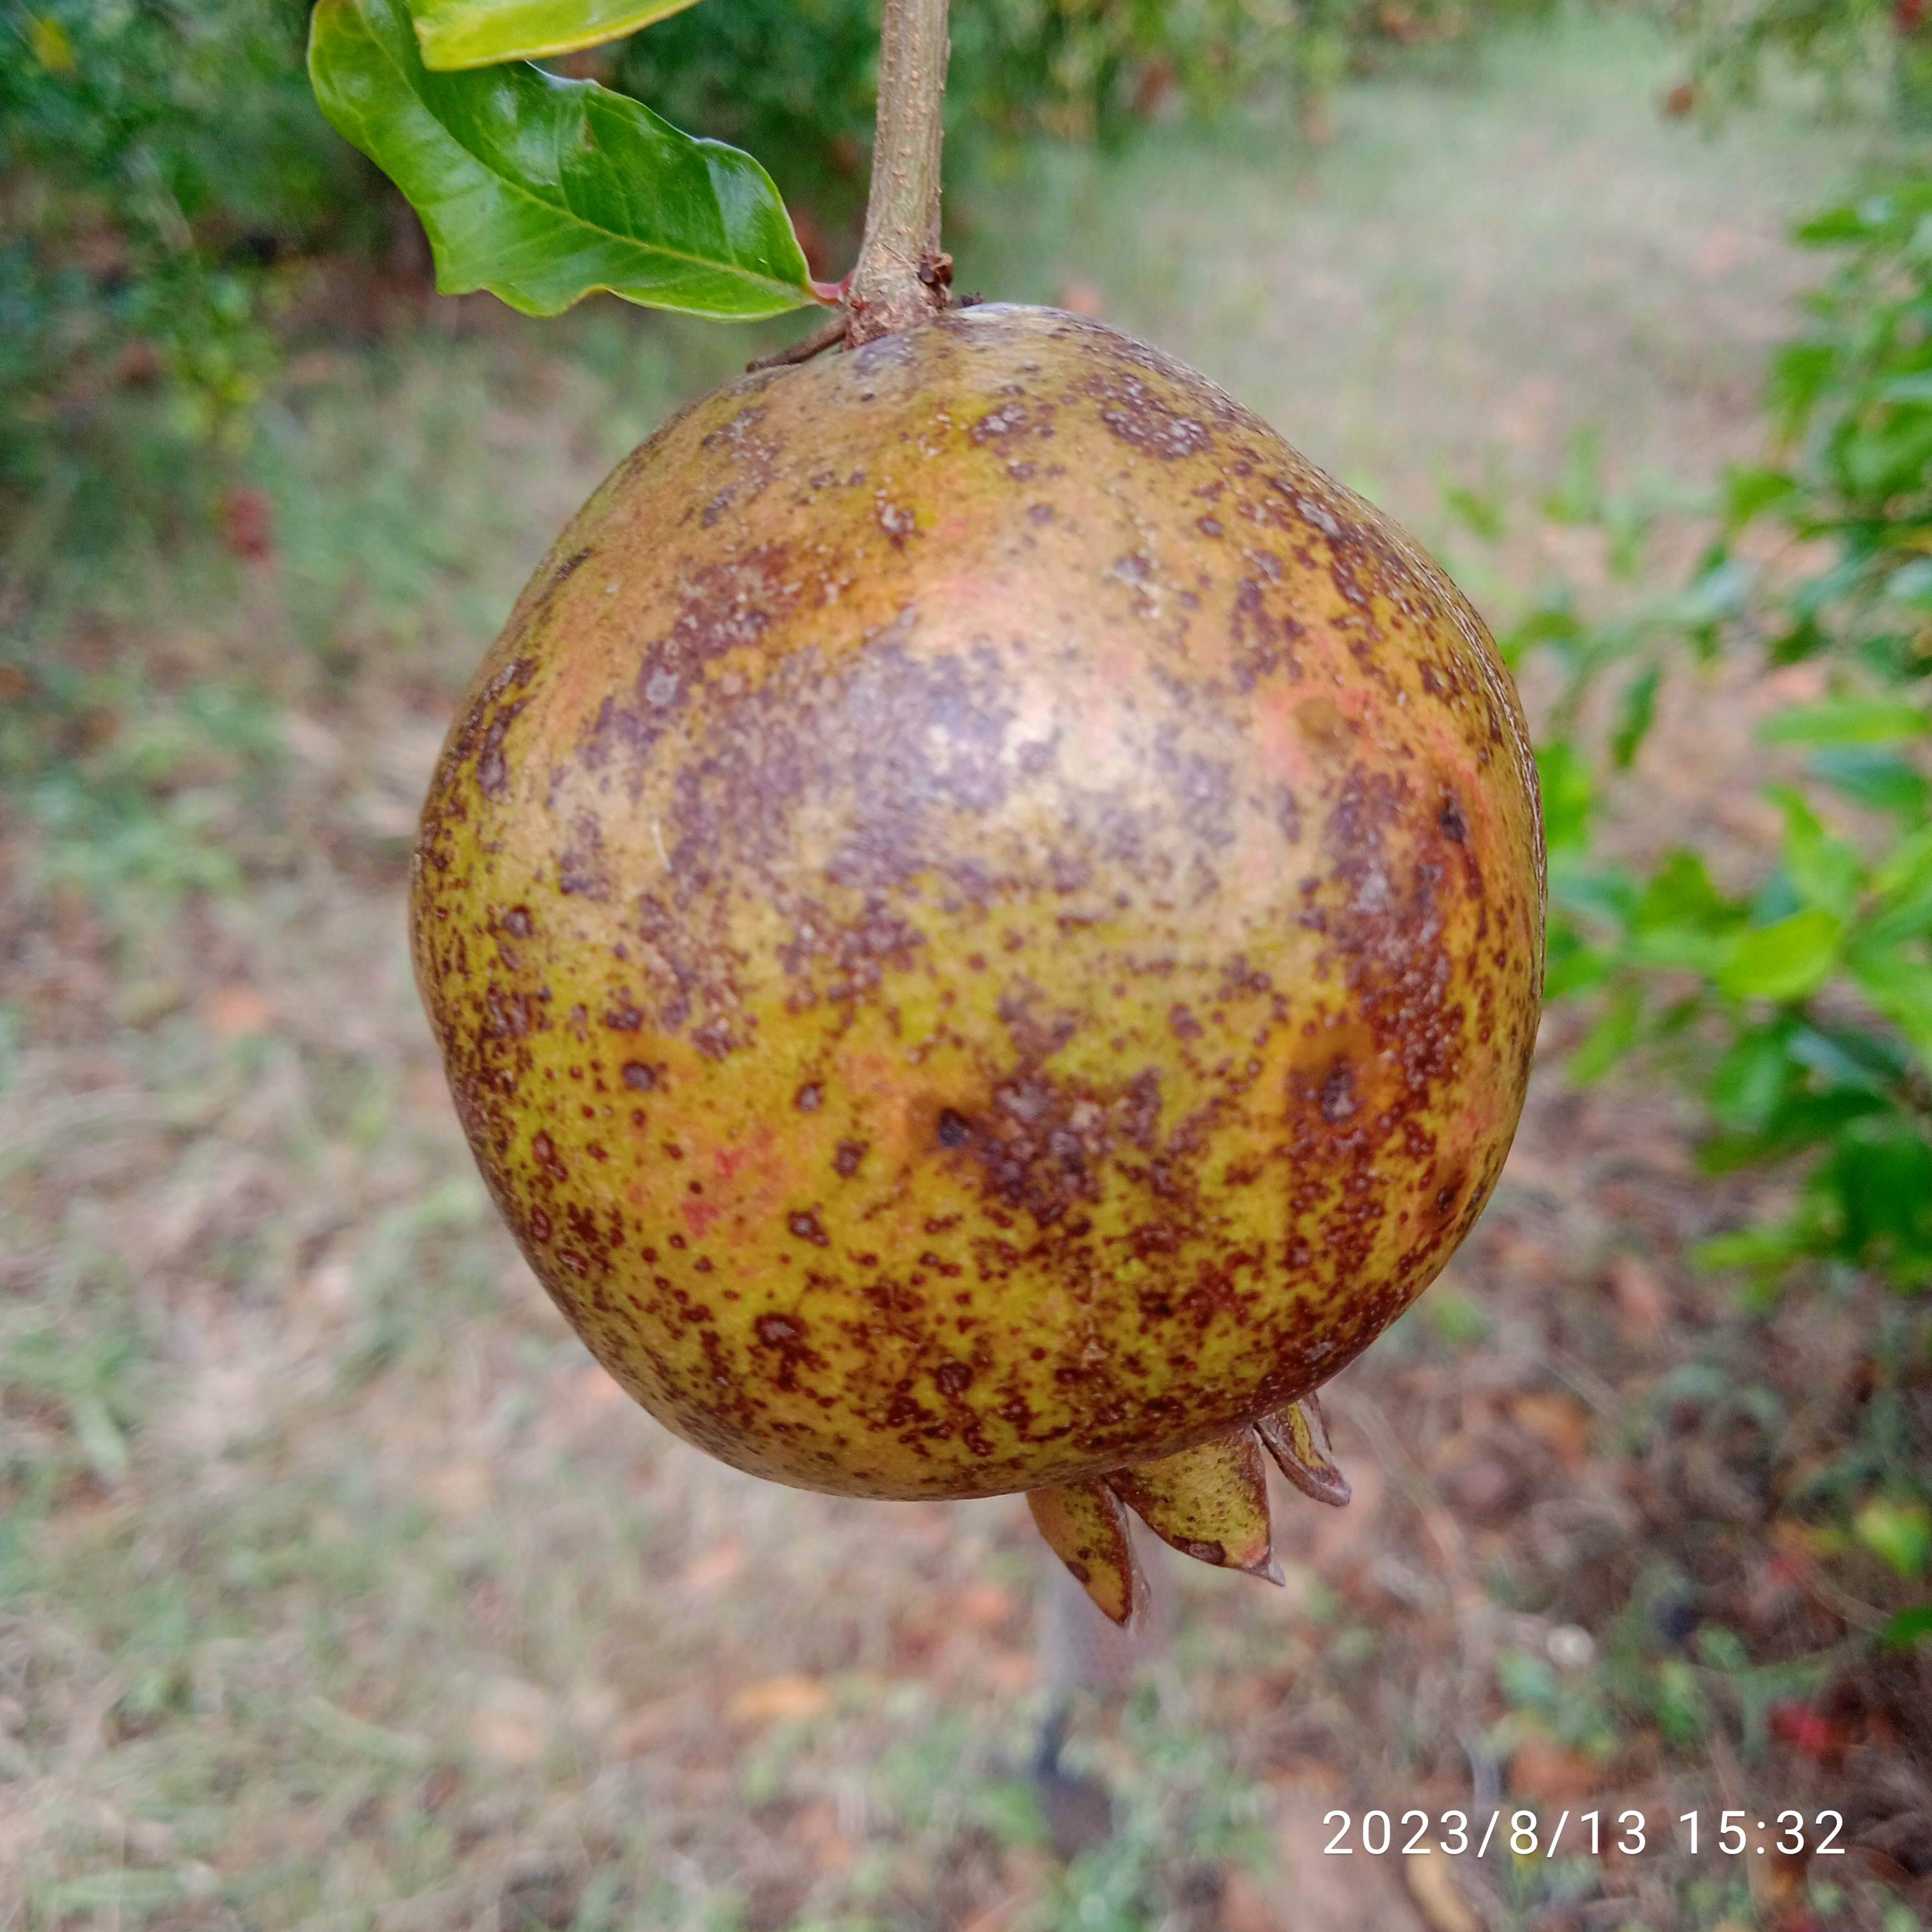
Label: Cercospora